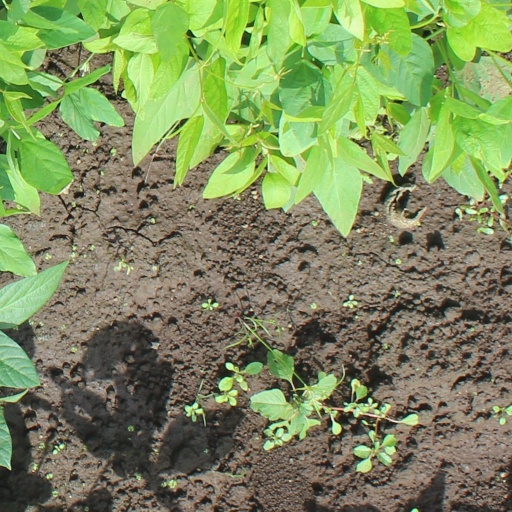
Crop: soybean